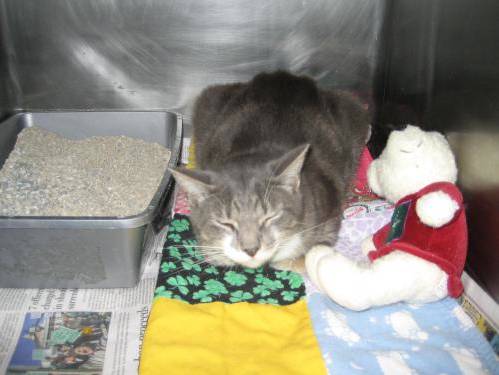
Label: cat